Jean-Barthélemot Sorbier

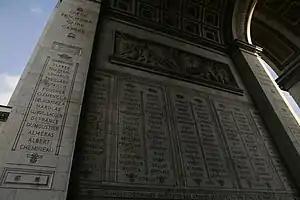
General Sorbier's named inscribed on the Eastern Pillar of the Arc de Triomphe (fifth column from left to right, 12th name from top to bottom).

The name SORBIER is inscribed under the Arc de Triomphe, Eastern Pillar, 15th Column.